Isipathana College

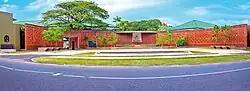
College Entrance

Isipathana College (Sinhala: ඉසිපතන විද්‍යාලය) previously known as Greenlands College. Isipathana College is a national school for boys in Colombo, Western Province, Sri Lanka. It was established in January 1952. Presently it provides primary and secondary education on a campus of ranging from grades 1 to 13, with an enrolment of more than 7,500+ students.